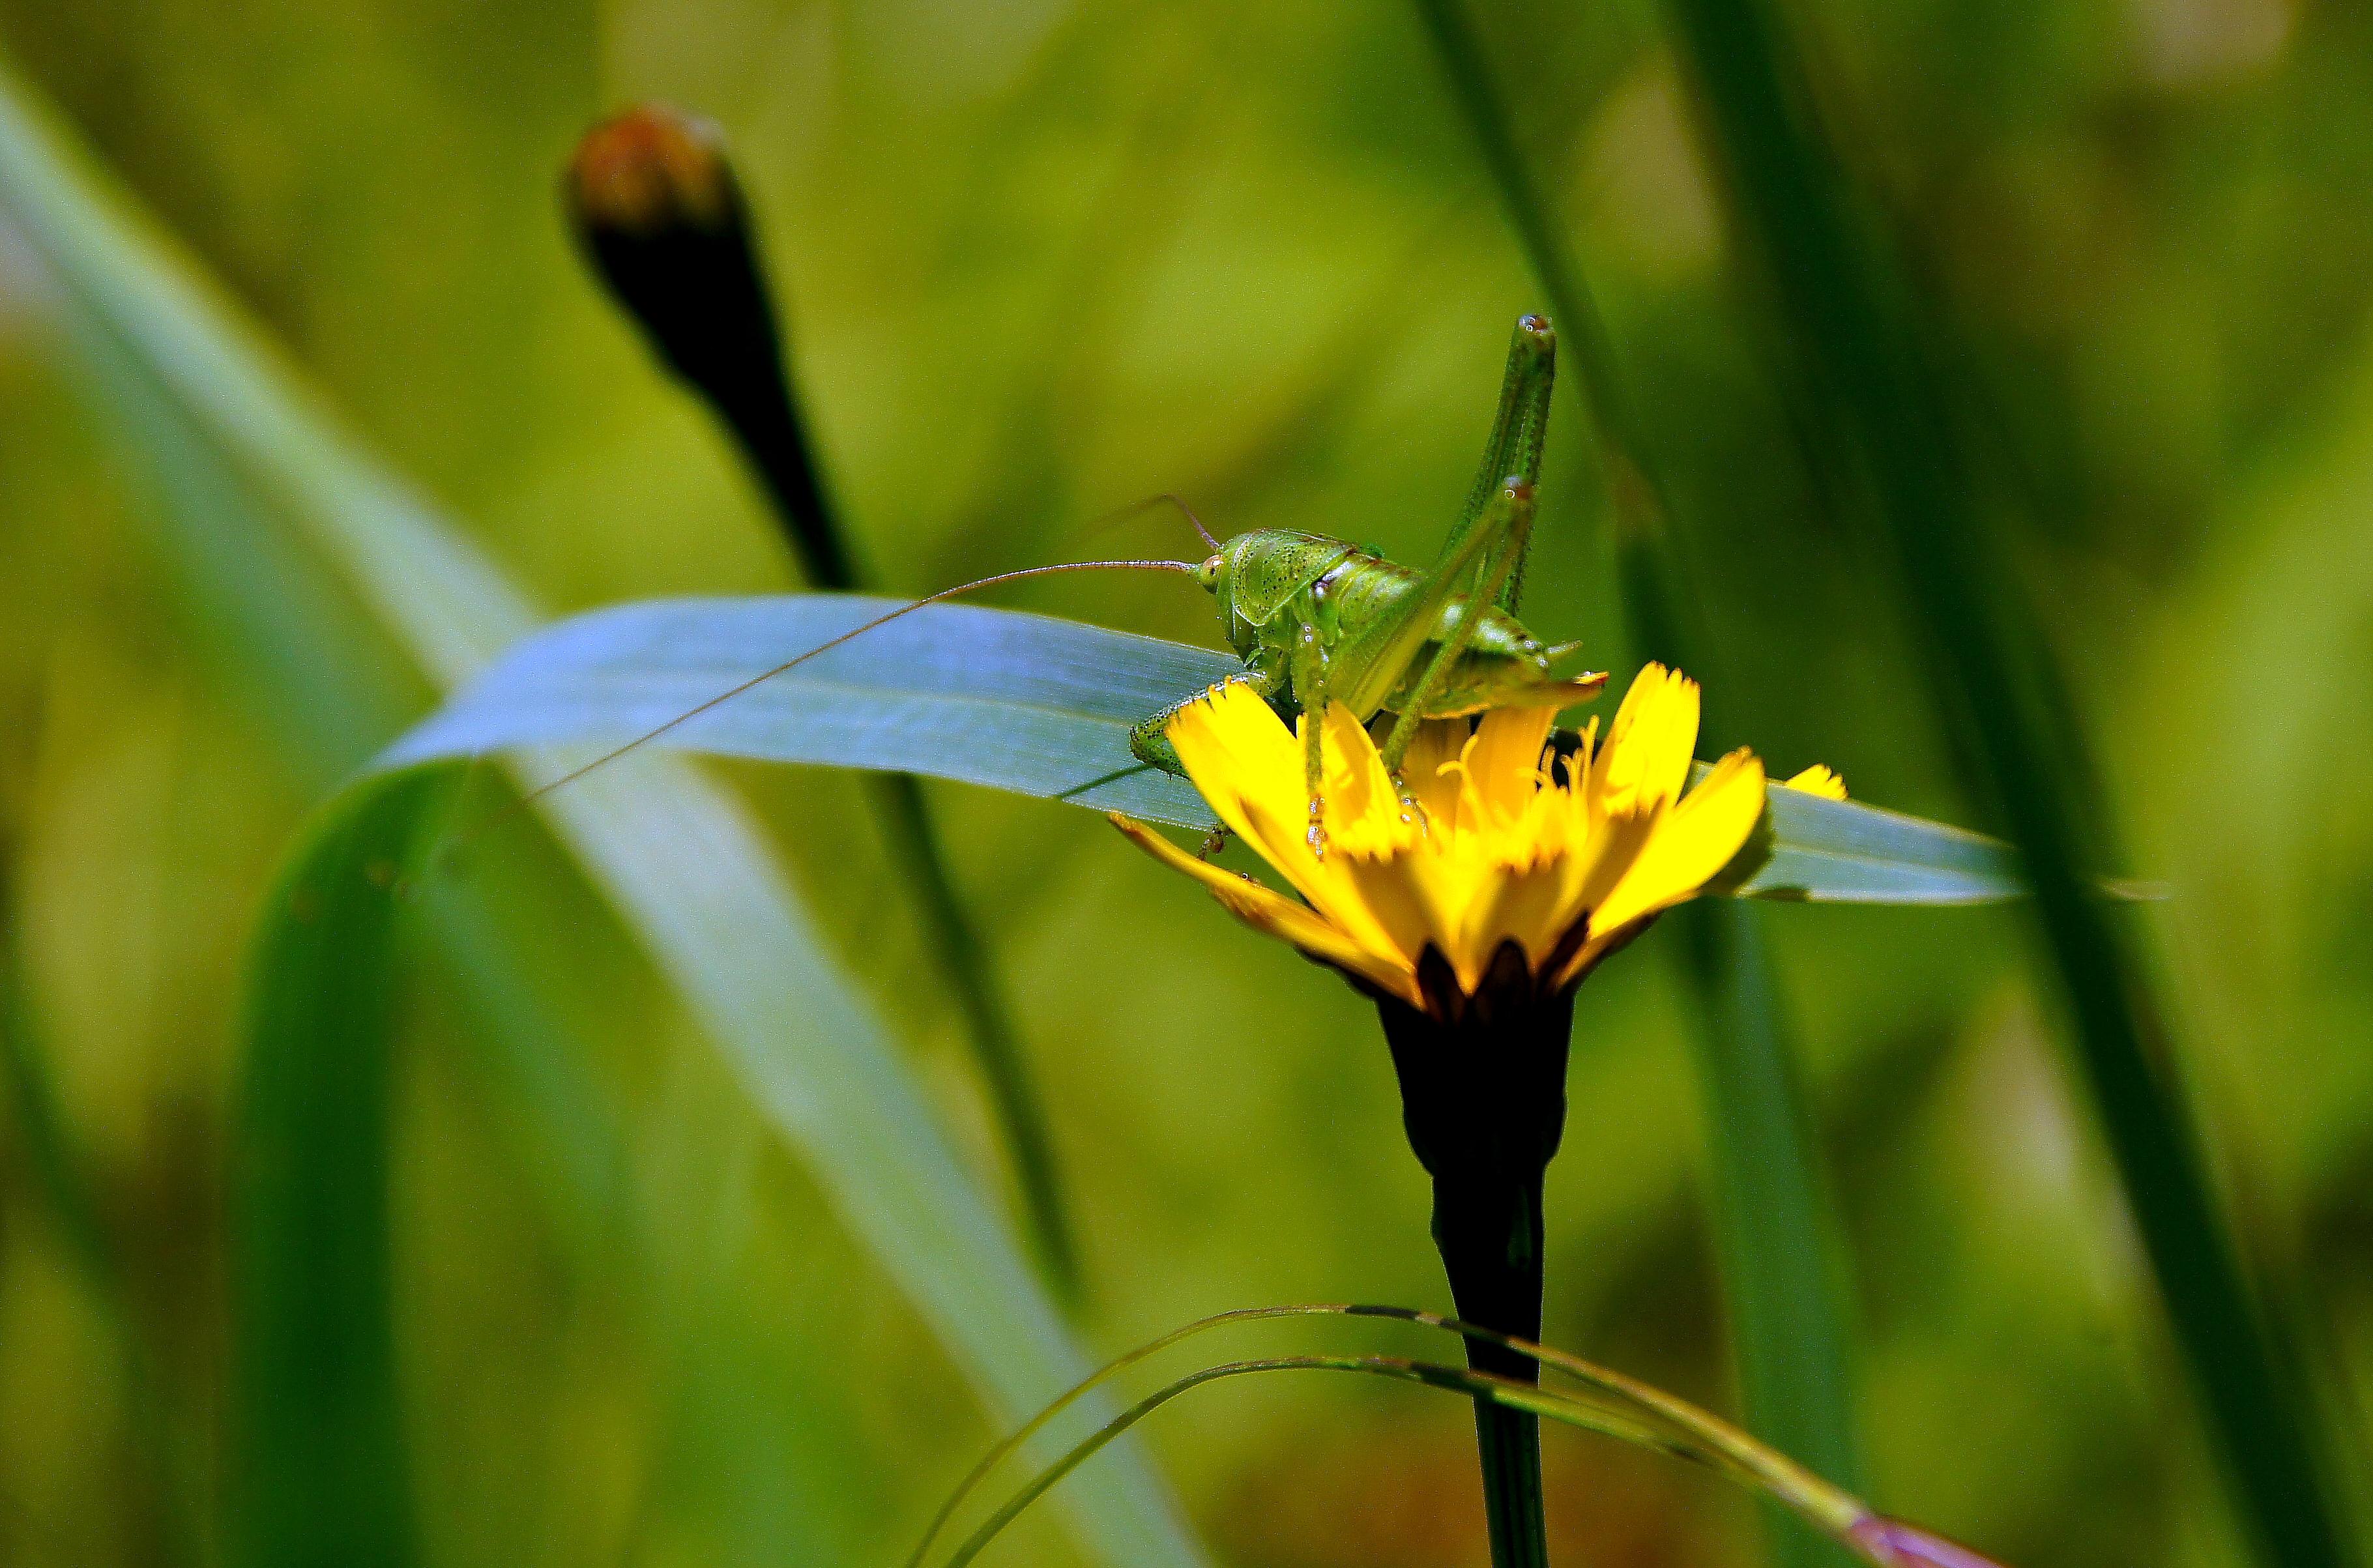
nature, grass, plant, photography, meadow, prairie, sunlight, leaf, flower, green, insect, macro, botany, yellow, flora, fauna, invertebrate, wildflower, close up, animals, bee, naturaleza, nectar, ggl1, gaby1, animales, sonydt18250, sonyslta55v, macro photography, flowering plant, plant stem, land plant